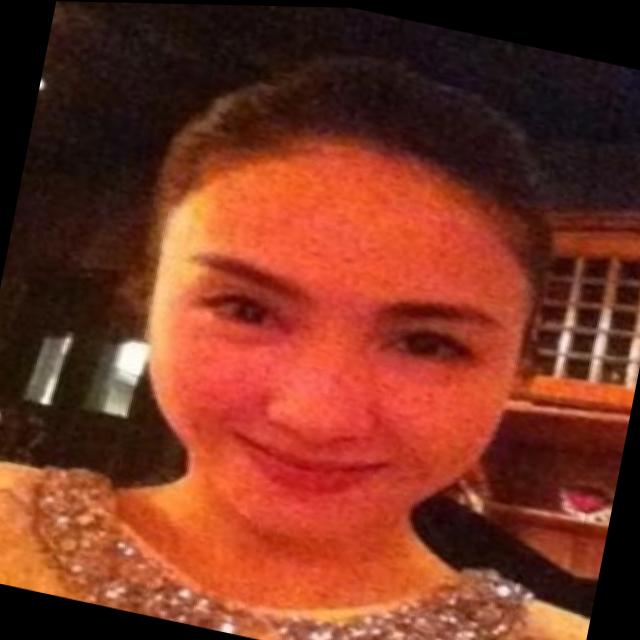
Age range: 21-44